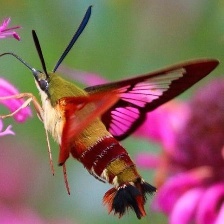
Species: HUMMING BIRD HAWK MOTH